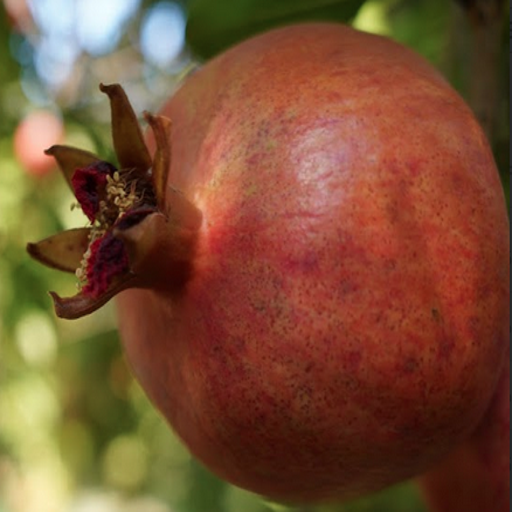
Label: Healthy